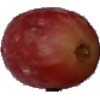
Label: Grape Pink 1